Geliy Korzhev

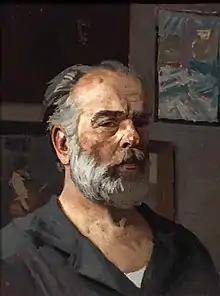
Self-portrait (1980)

Geliy Mikhailovich Korzhev-Chuvelyov (7 July 1925 – 27 August 2012) was a Soviet and Russian painter.